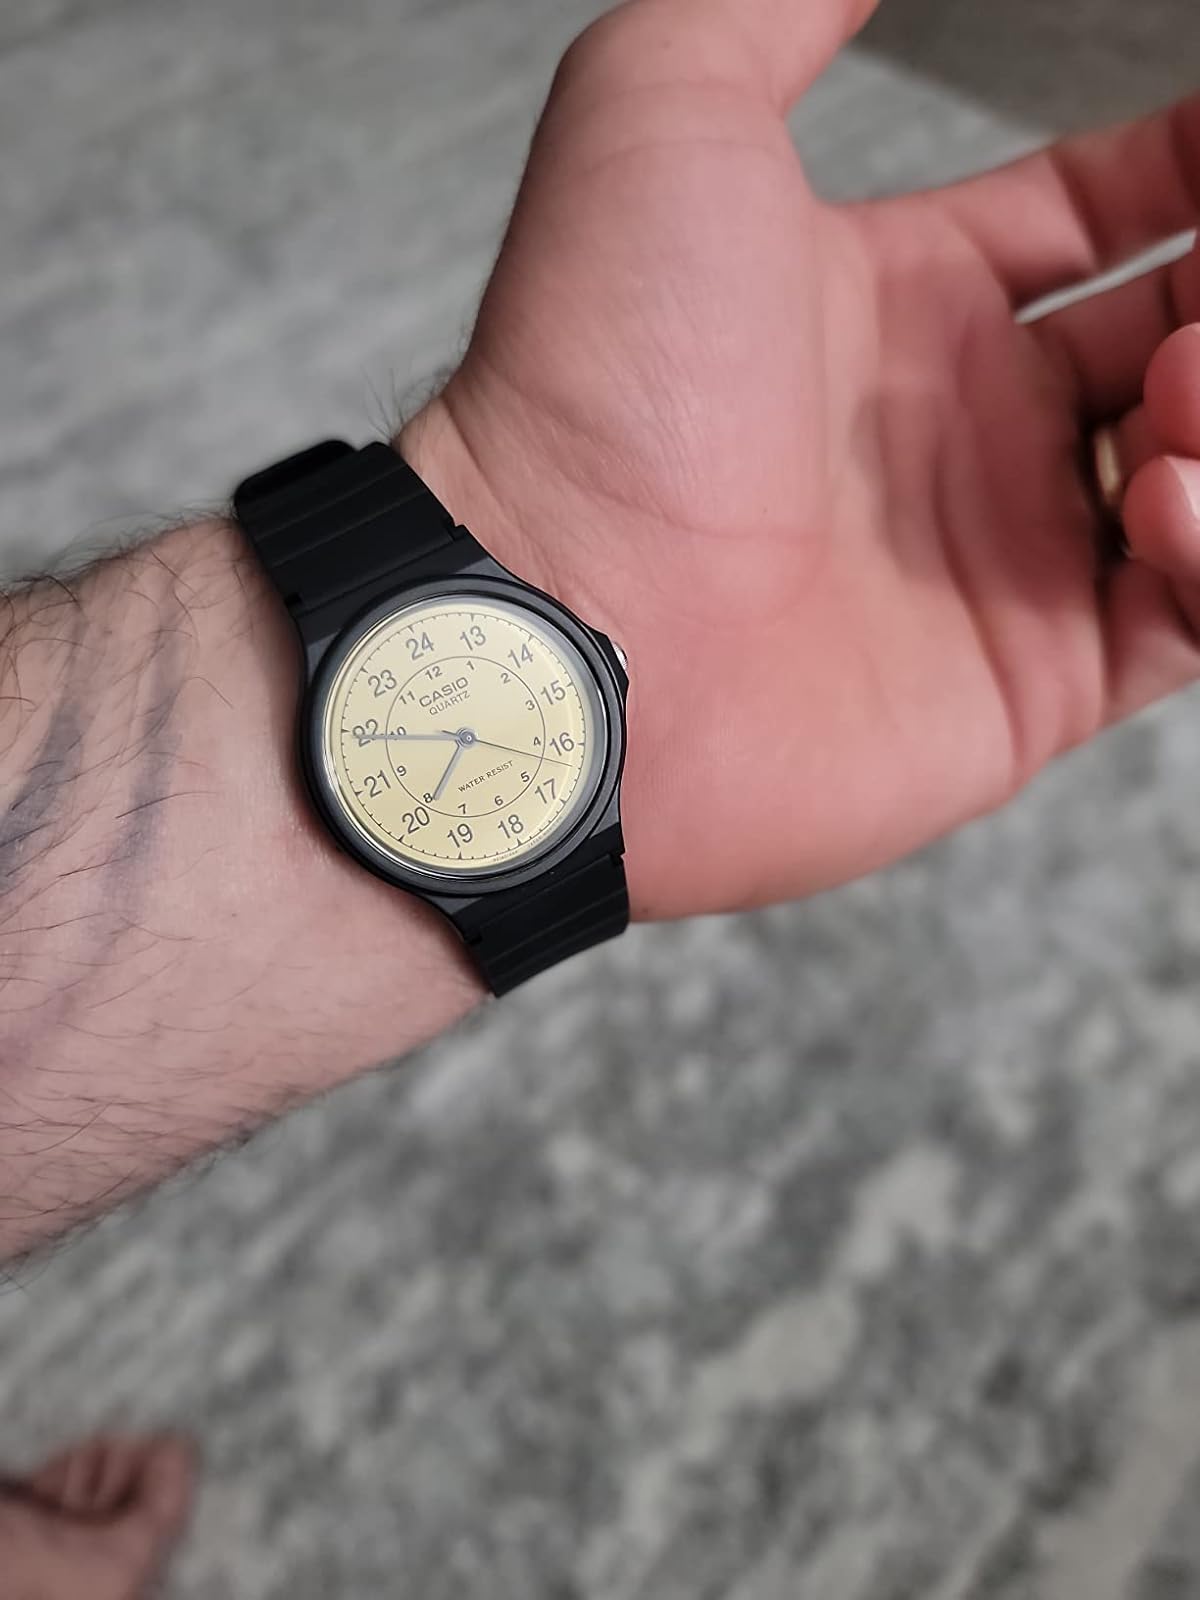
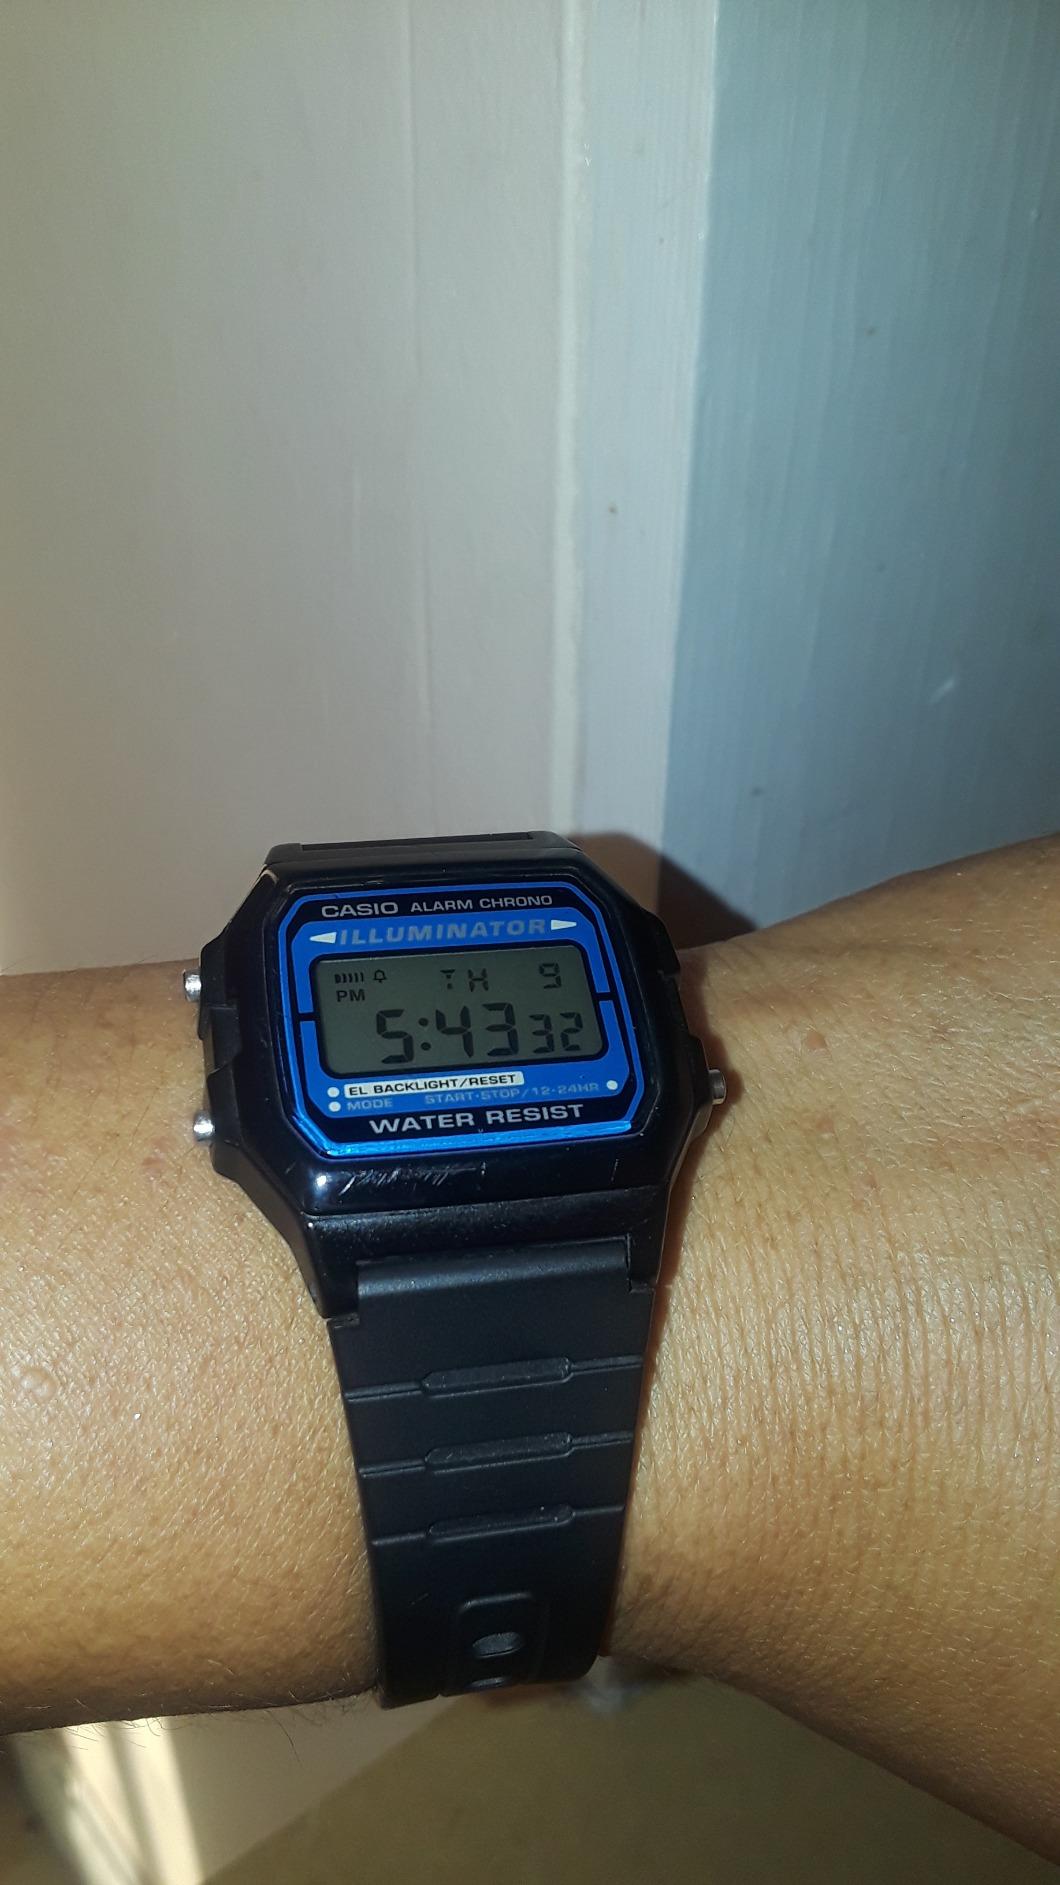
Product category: accessories_watch
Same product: no